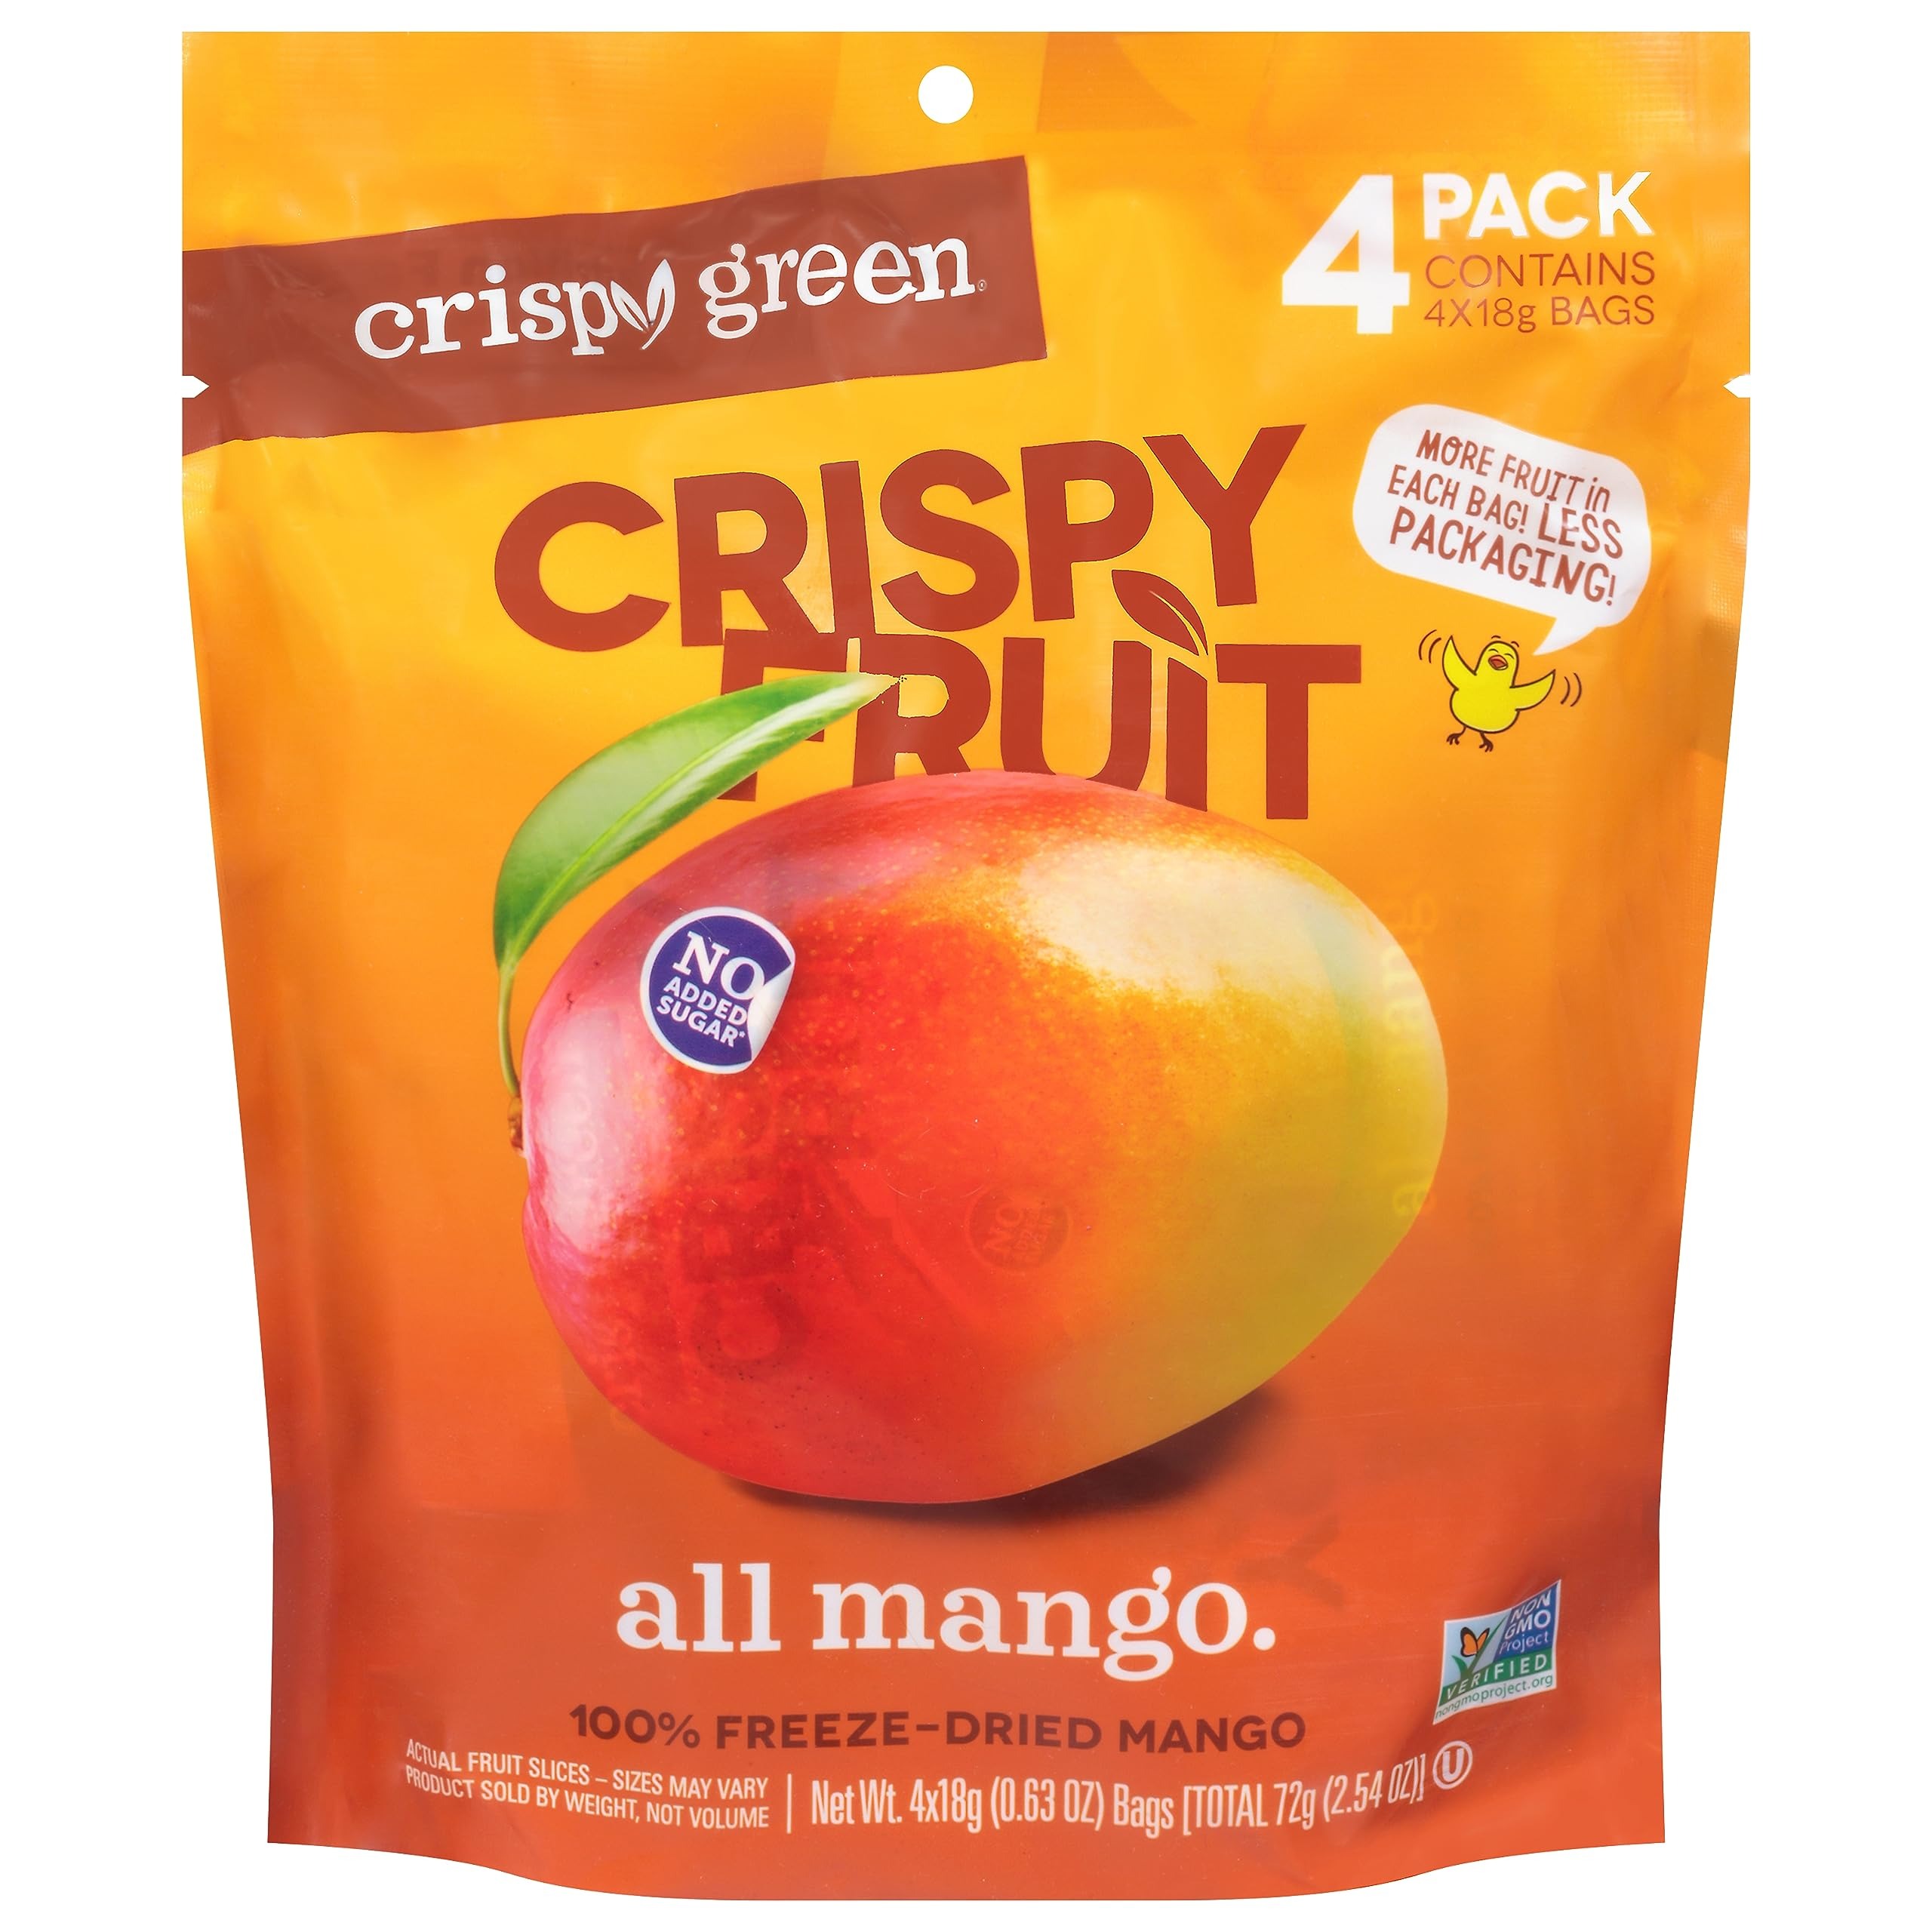
Item Name: CRISPY GREEN Freeze Dried Mango, 2.54 OZ
Bullet Point 1: No hydrogenated fats or high fructose corn syrup allowed in any food
Bullet Point 2: No bleached or bromated flour
Bullet Point 3: No synthetic nitrates or nitrites
Value: 2.54
Unit: Ounce

Price: 9.71